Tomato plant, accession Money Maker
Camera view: bottom (45 deg); turntable rotation: 270 degrees
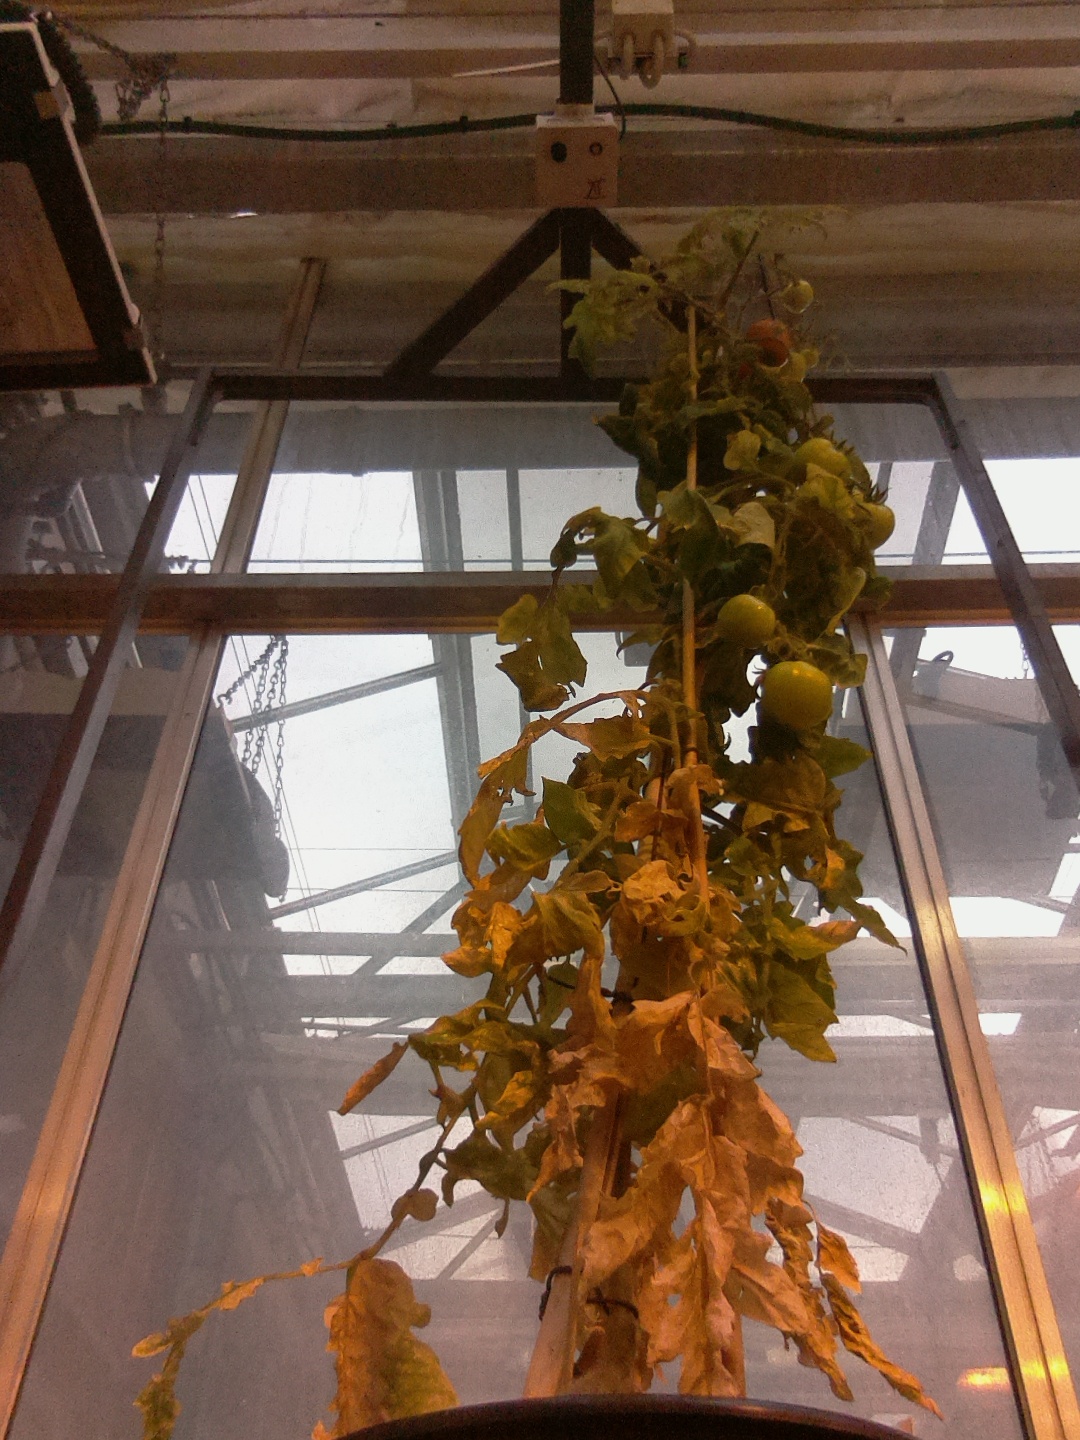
BBCH growth stage 82: 20%-30% of fruits show typical fully ripe color